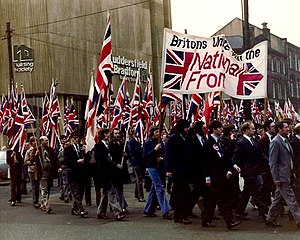
British National Party / Partiets historie
British National Front under march i 1970'erne. BNP udsprang af National Front.
British National Party er et højreradikalt britisk politisk parti, grundlagt i 1982 af John Tyndall. Partileder har siden den 21. juli 2014 være Adam Walker, der overtog posten efter den tidligere mangeårige formand Nick Griffin.